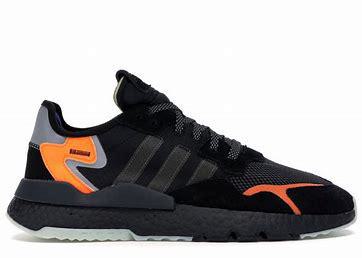
Brand: adidas
Model: Nite Jogger Athletic